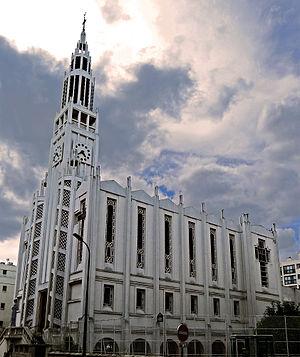
Église Saint-Jean-Bosco (Inscrit) n° 77,79 rue Alexandre-Dumas - Paris XX This building is indexed in the Base Mérimée, a database of architectural heritage maintained by the French Ministry of Culture,
L'église Saint-Jean-Bosco est une église catholique de style Art déco, située dans le XXᵉ arrondissement de Paris. Elle a été construite de 1933 à 1938. Elle est placée sous le vocable de saint Jean Bosco, fondateur des salésiens de Don Bosco.